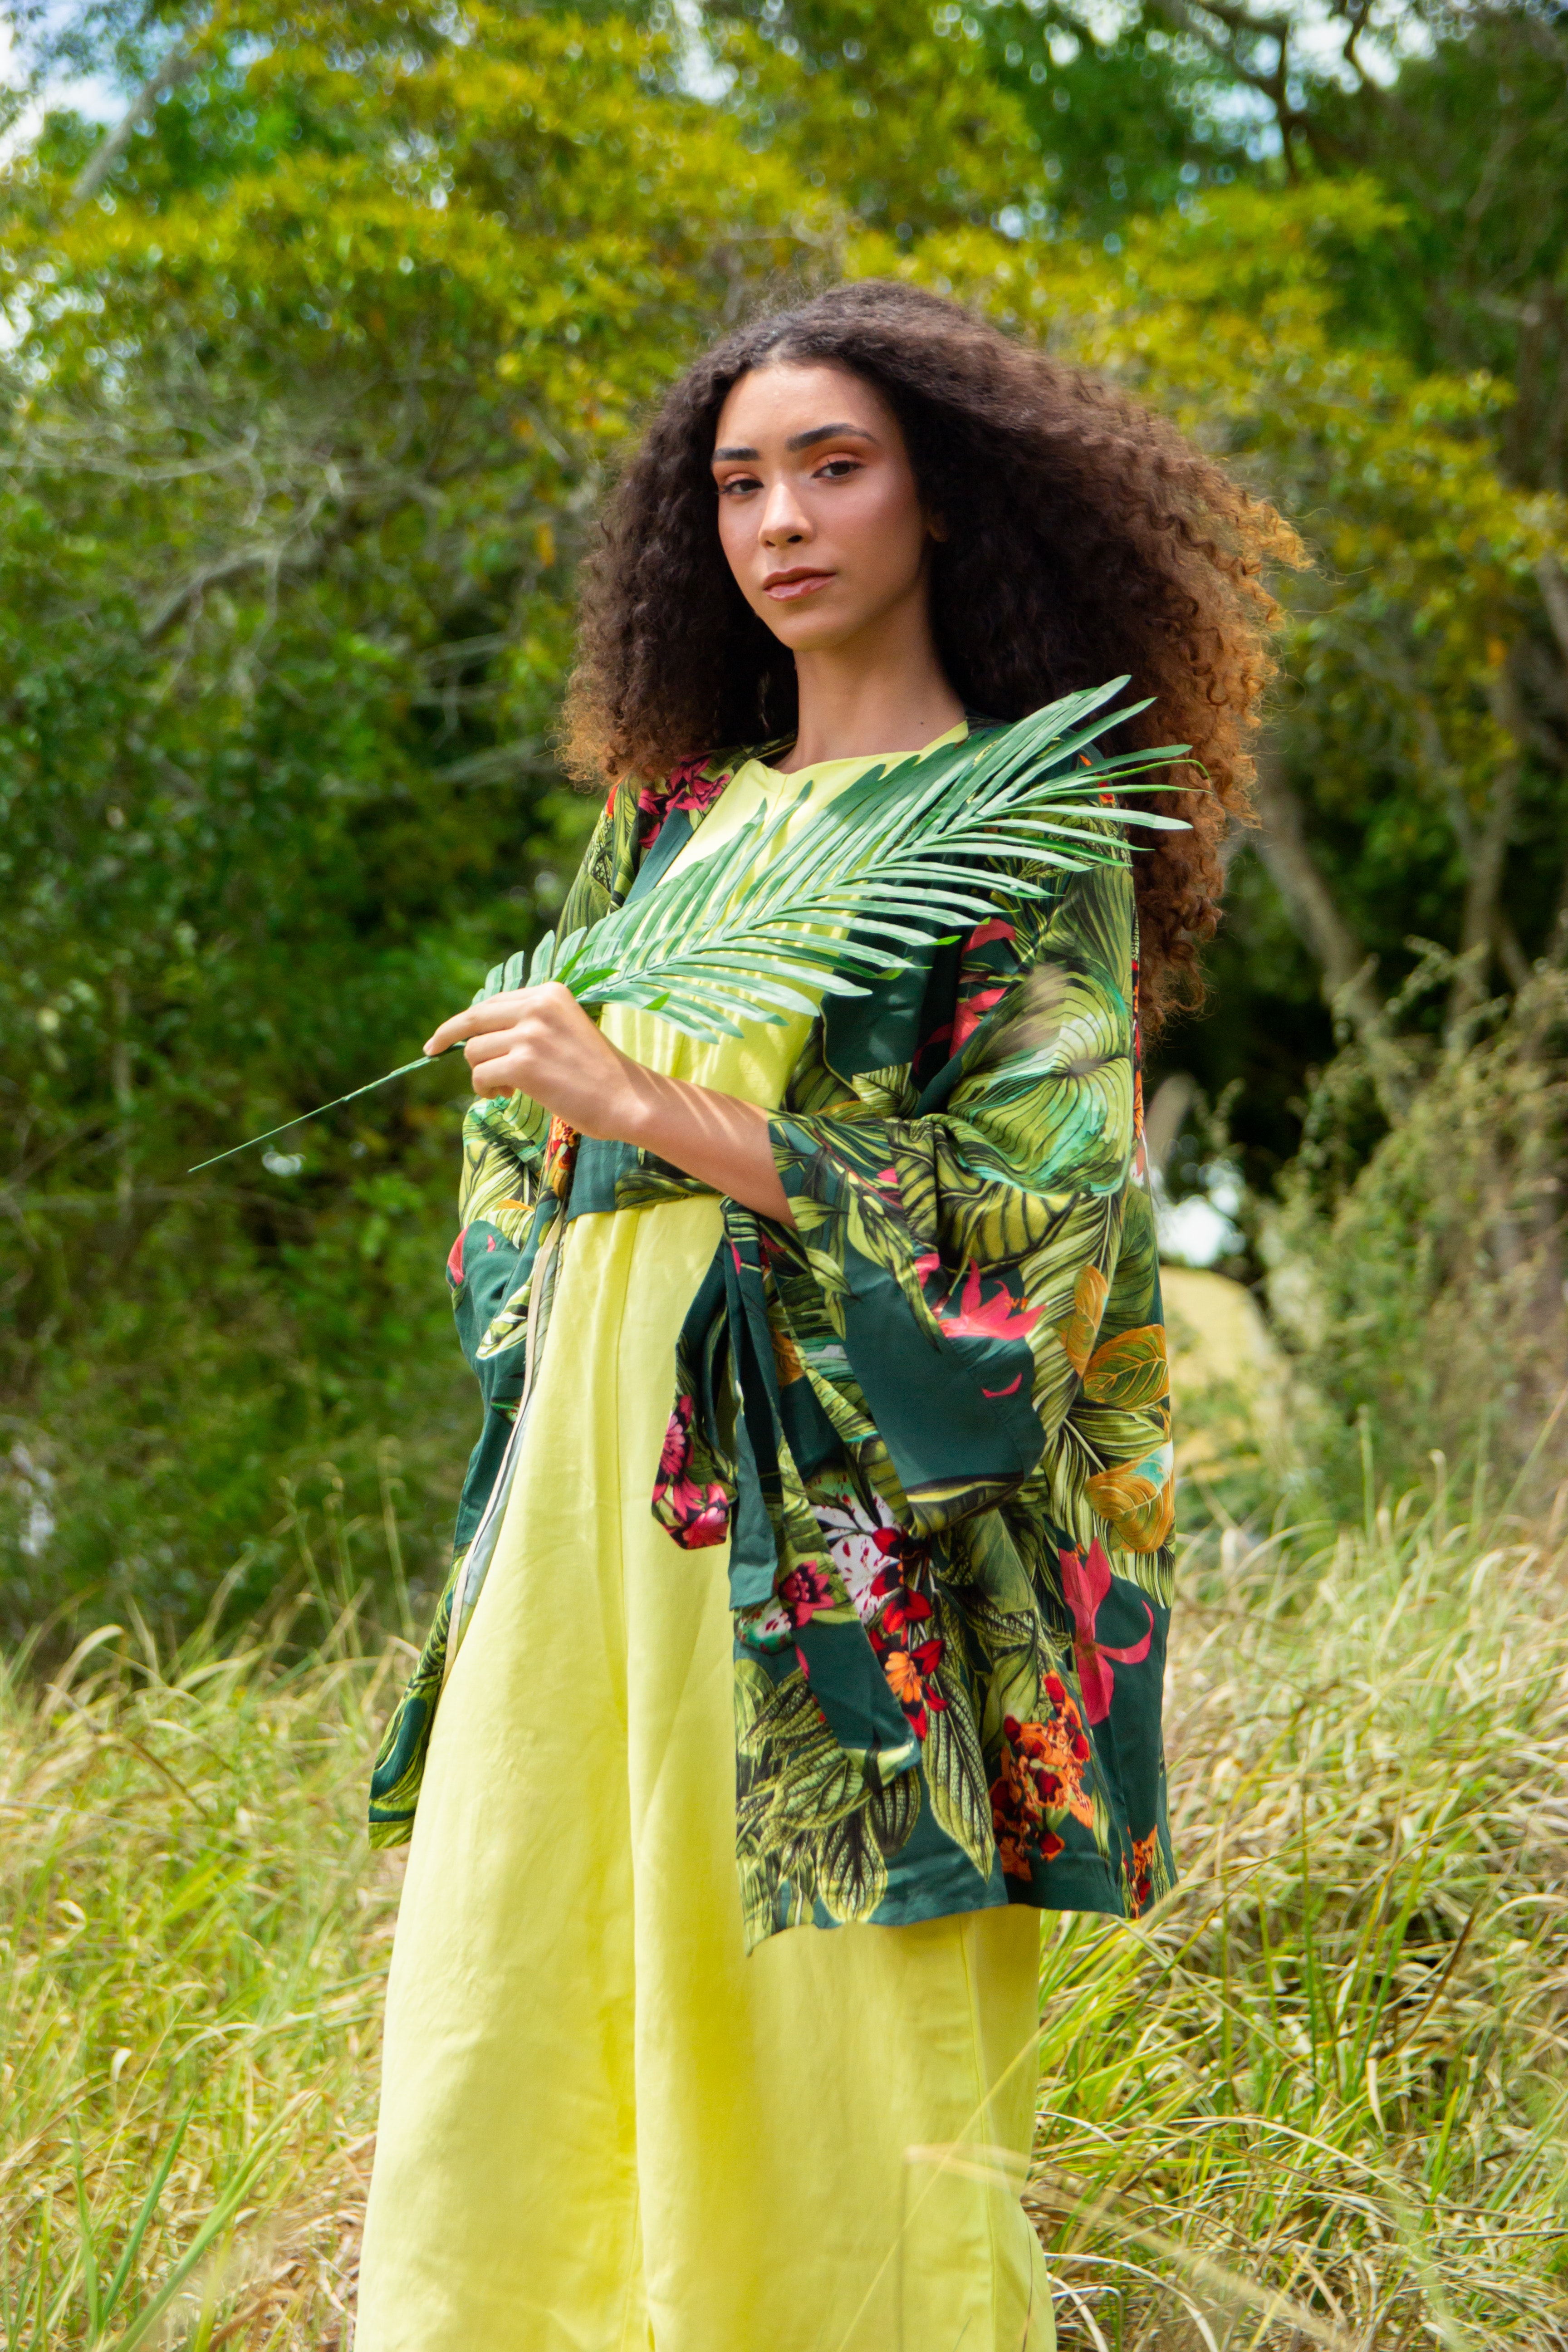
People in nature, clothing, green, yellow, beauty, outerwear, photo shoot, dress, photography, long hair, grass, textile, costume, model, plant, formal wear, lawn, fashion accessory, fawn, pattern